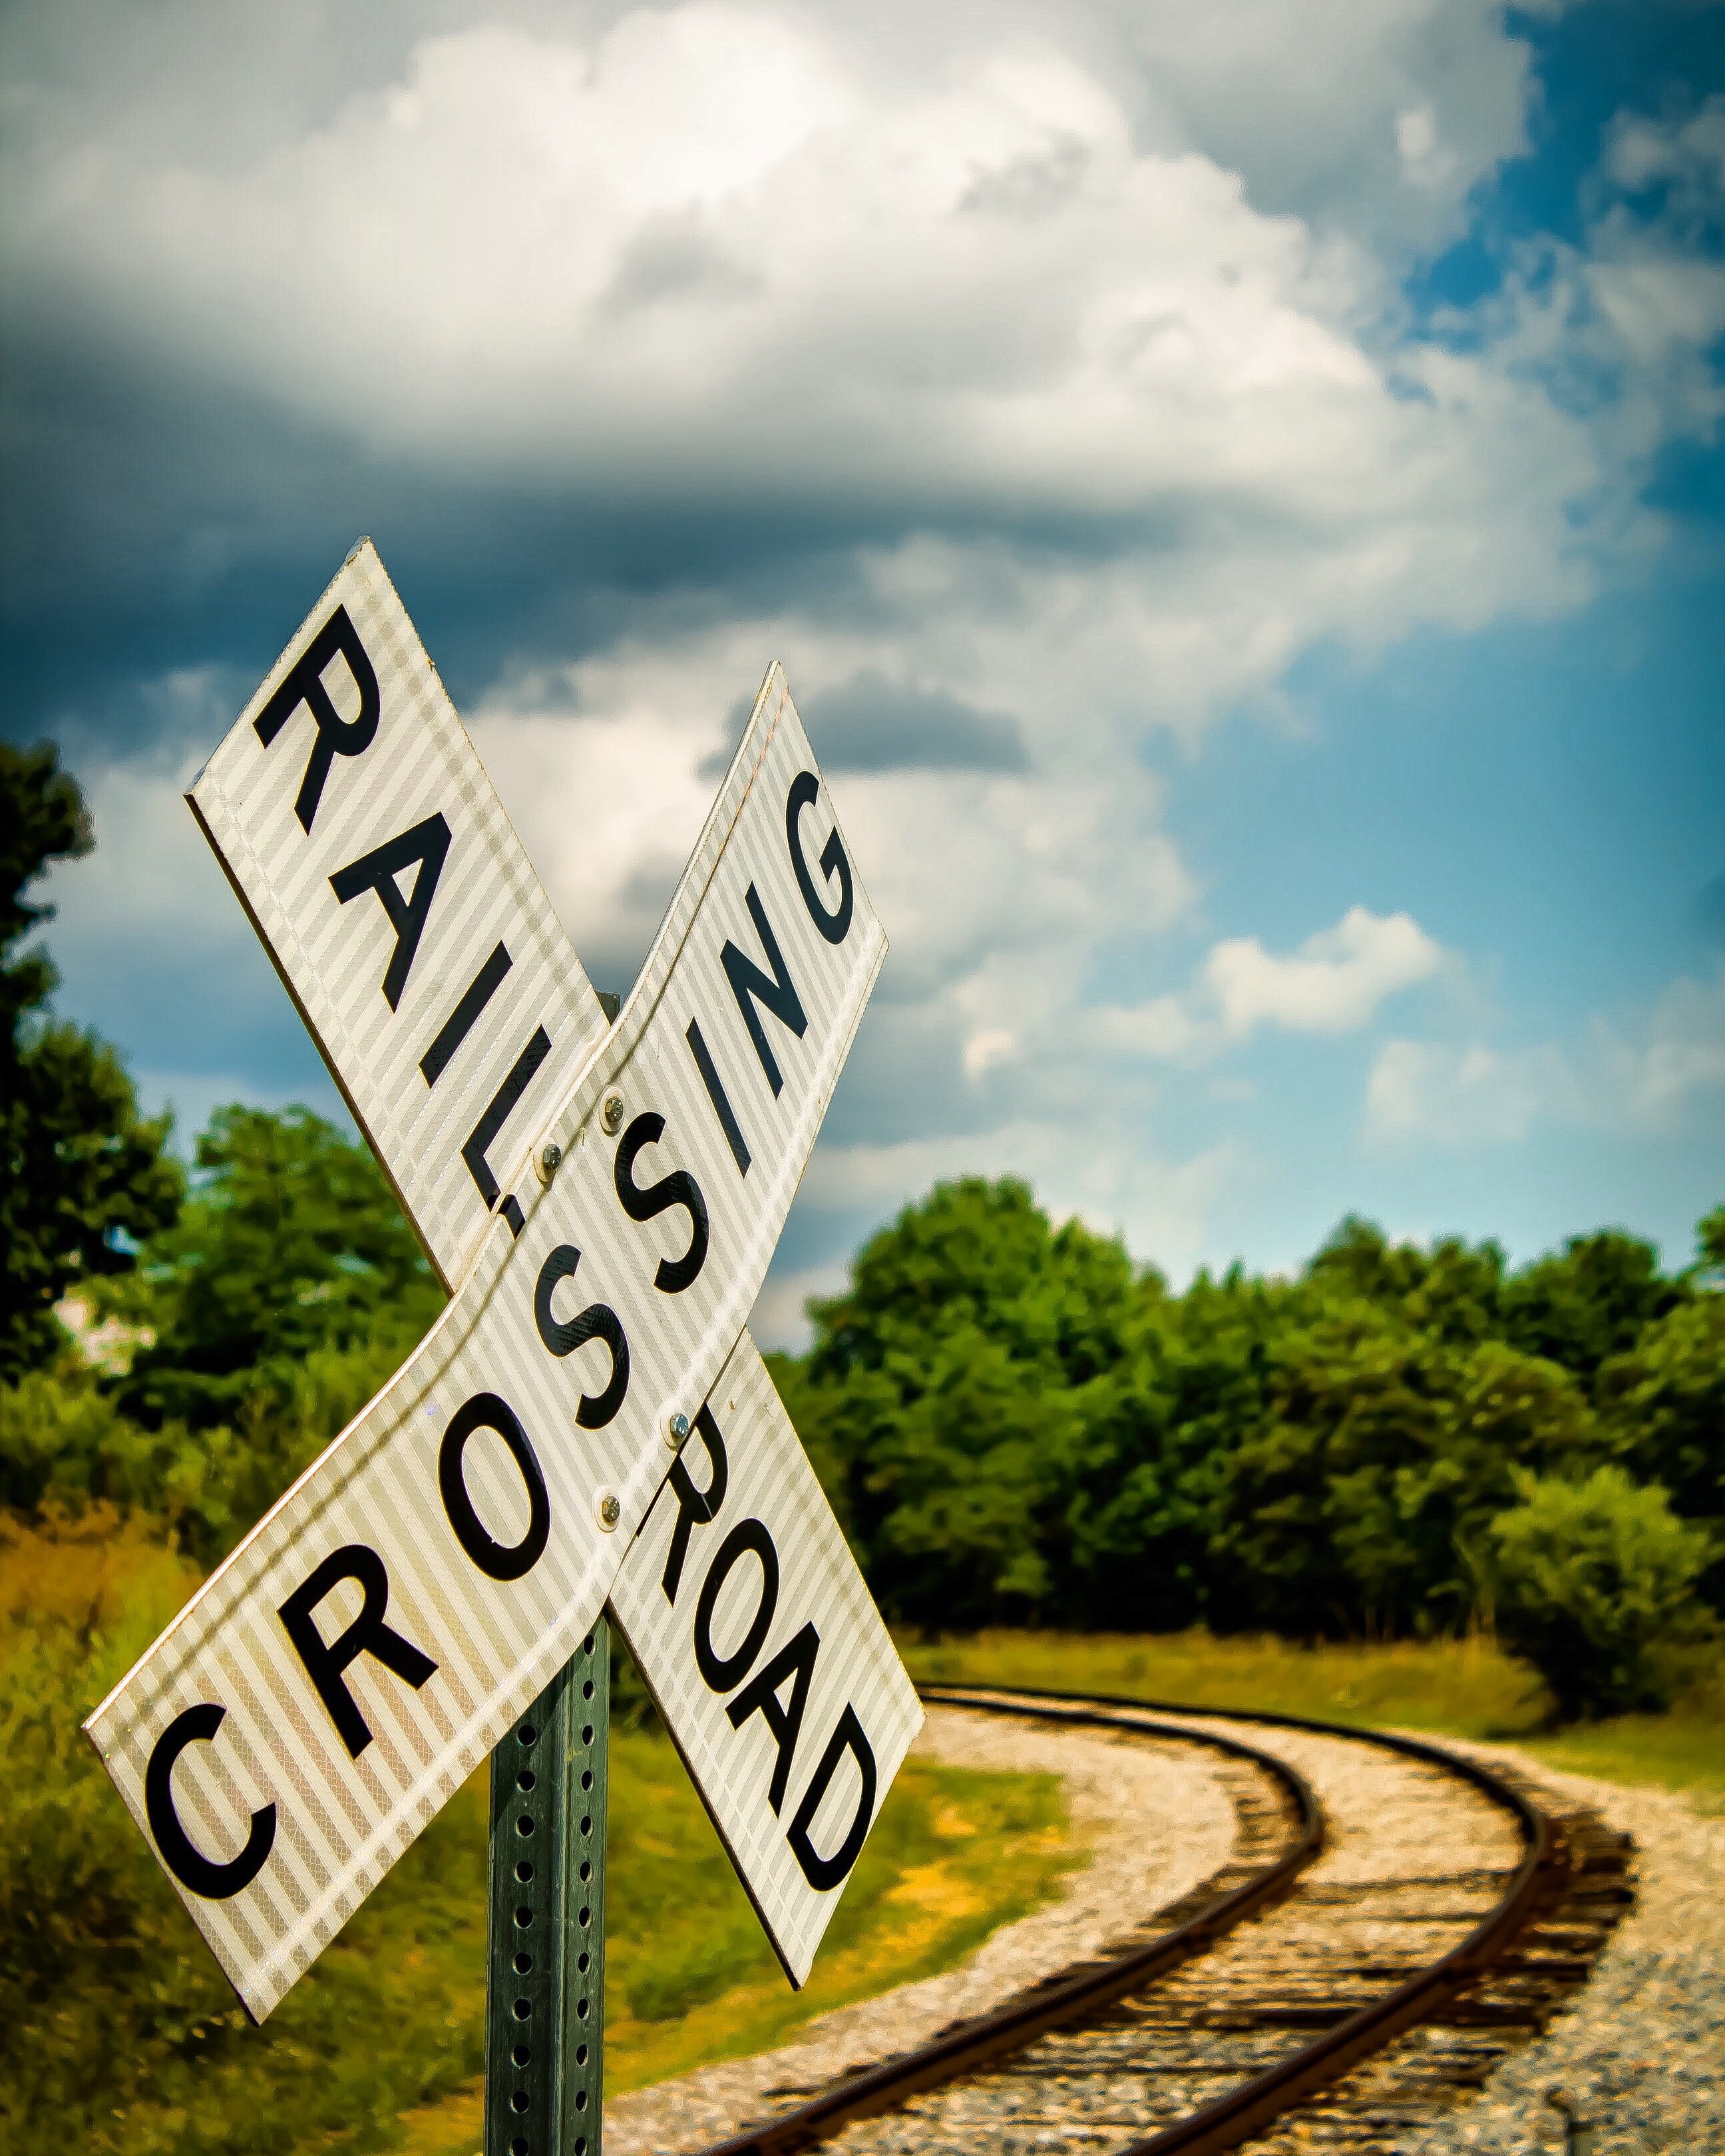
sky, natural landscape, text, road, font, signage, sign, tree, cloud, street sign, traffic sign, landscape, infrastructure, rural area, grass, thoroughfare, photography, stock photography, plant, speed limit